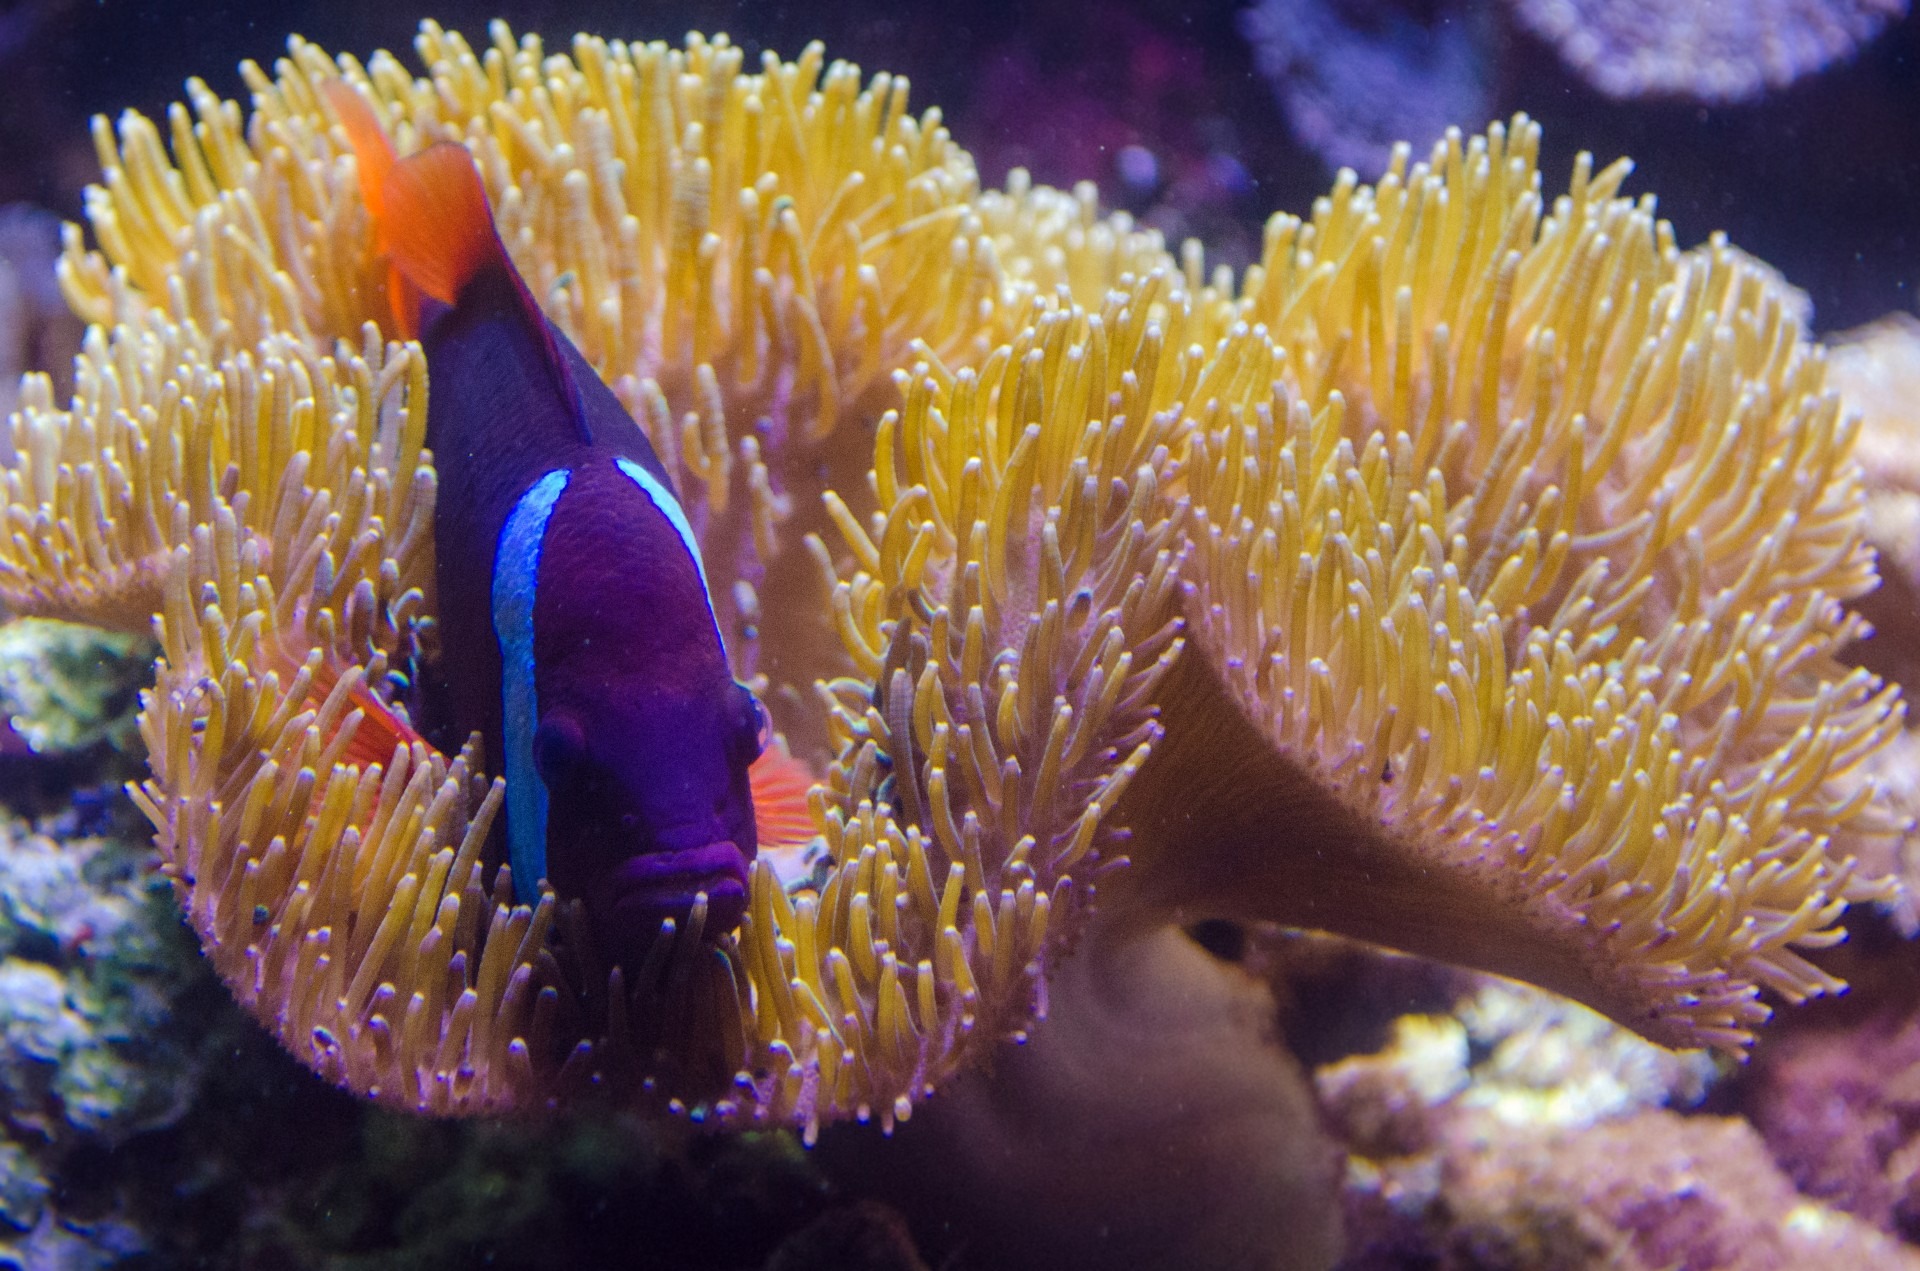
sea, coast, nature, ocean, plant, underwater, biology, natural, fish, fauna, coral, coral reef, invertebrate, life, reef, aqua, aquarium, undersea, macro photography, organism, anemone fish, sea anemone, marine biology, coral reef fish, pomacentridae, freshwater aquarium, pomacanthidae